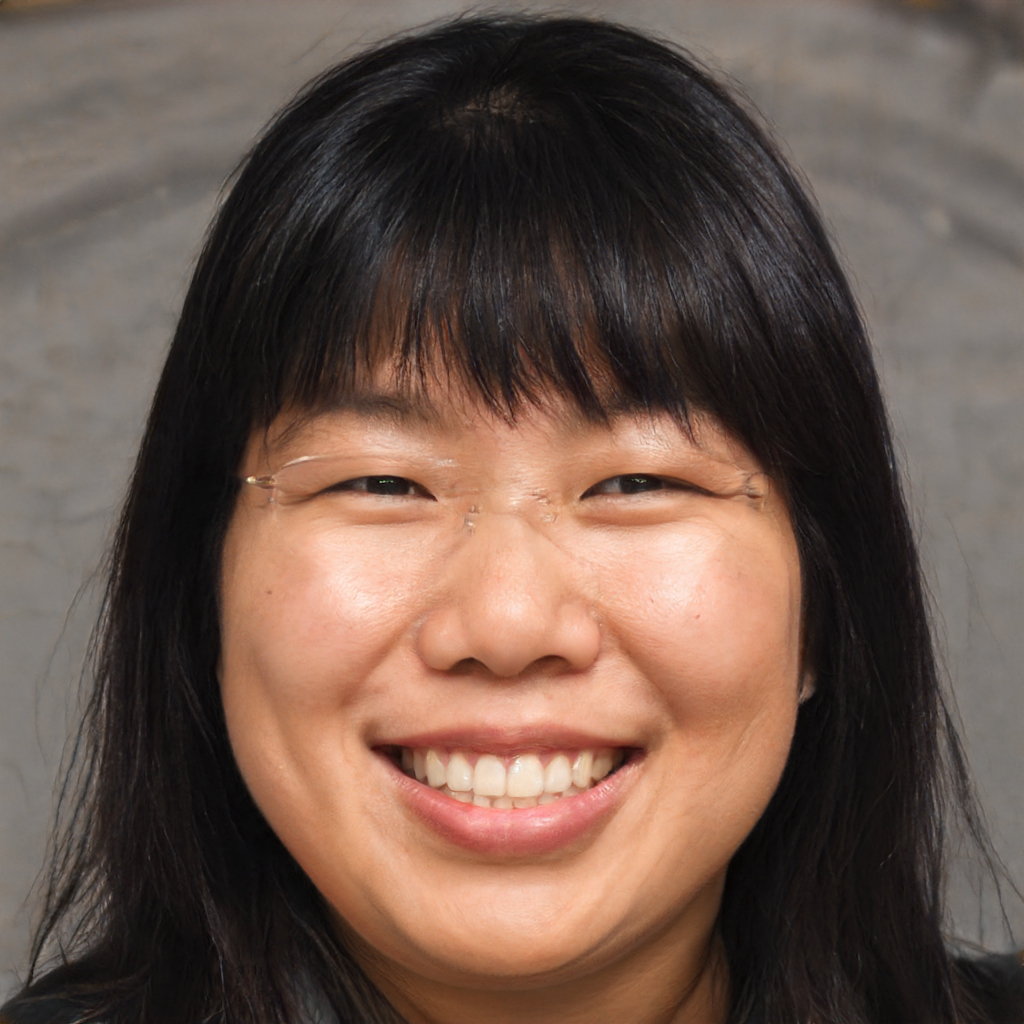
Gender: Female